British merchant seamen of World War II

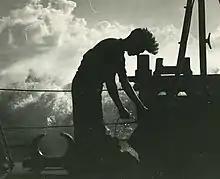
Deck Boy at work on a ship in a convoy bound for Russia in 1943

The average age of a seaman aboard a British registered vessel in 1938 was about 36 years, and by 1945 it was down to about 32 years old. During the war, many ships were armed with old artillery pieces and small arms; later, 20 mm cannon. These weapons were variously manned by trained merchant seamen of the crew, or pensioned-off gunlayers of the Royal Navy or Royal Marines who had signed on as members of the crew and later by members of the Royal Artillery Maritime Regiment. These vessels were known as DEMS (defensively equipped merchant ships). Gunners varied in number with the armament and could be as few as one or two or as many as 30 men.